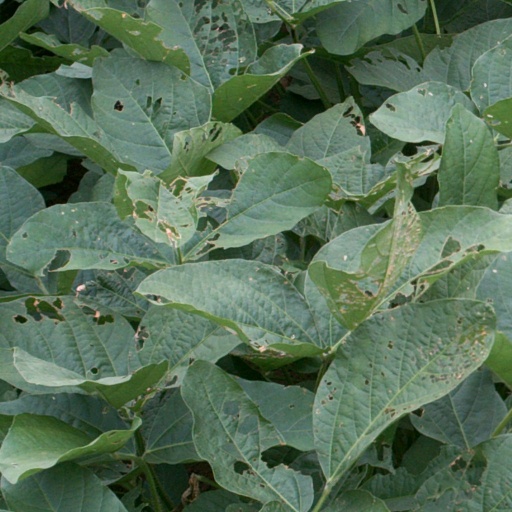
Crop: soybean